Buffalo team (NFL)

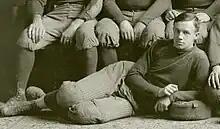
Quarterback, head coach, and part-owner Tommy Hughitt.

The All-Americans had success during its first couple of APFA seasons, posting a 9–1–1 regular season record in 1920, becoming the first professional NFL team to win by margins of 20 or more points in each of its first four games, an asterisked record which was not tied until the 2007 New England Patriots' offense duplicated the feat; the asterisk is because, in the early NFL, the All-Americans played five of its 11 games against non-league opponents.